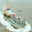
Label: ship